Sehested Fjord

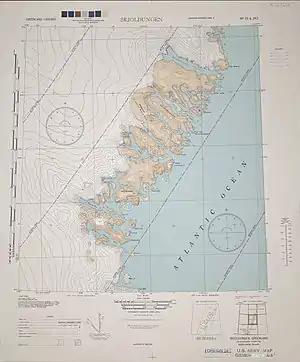
Sehested Fjord (Umang Fjord) in a 1944 map of the area around Skjoldungen.

Sehested Fjord) is a fjord of the King Frederick VI Coast in the Sermersooq municipality, southeastern Greenland.